Tommy Garrett (footballer)

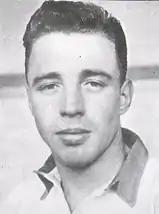

Thomas Garrett (28 February 1926 – 16 April 2006) was an English professional footballer. He represented his country on three occasions.